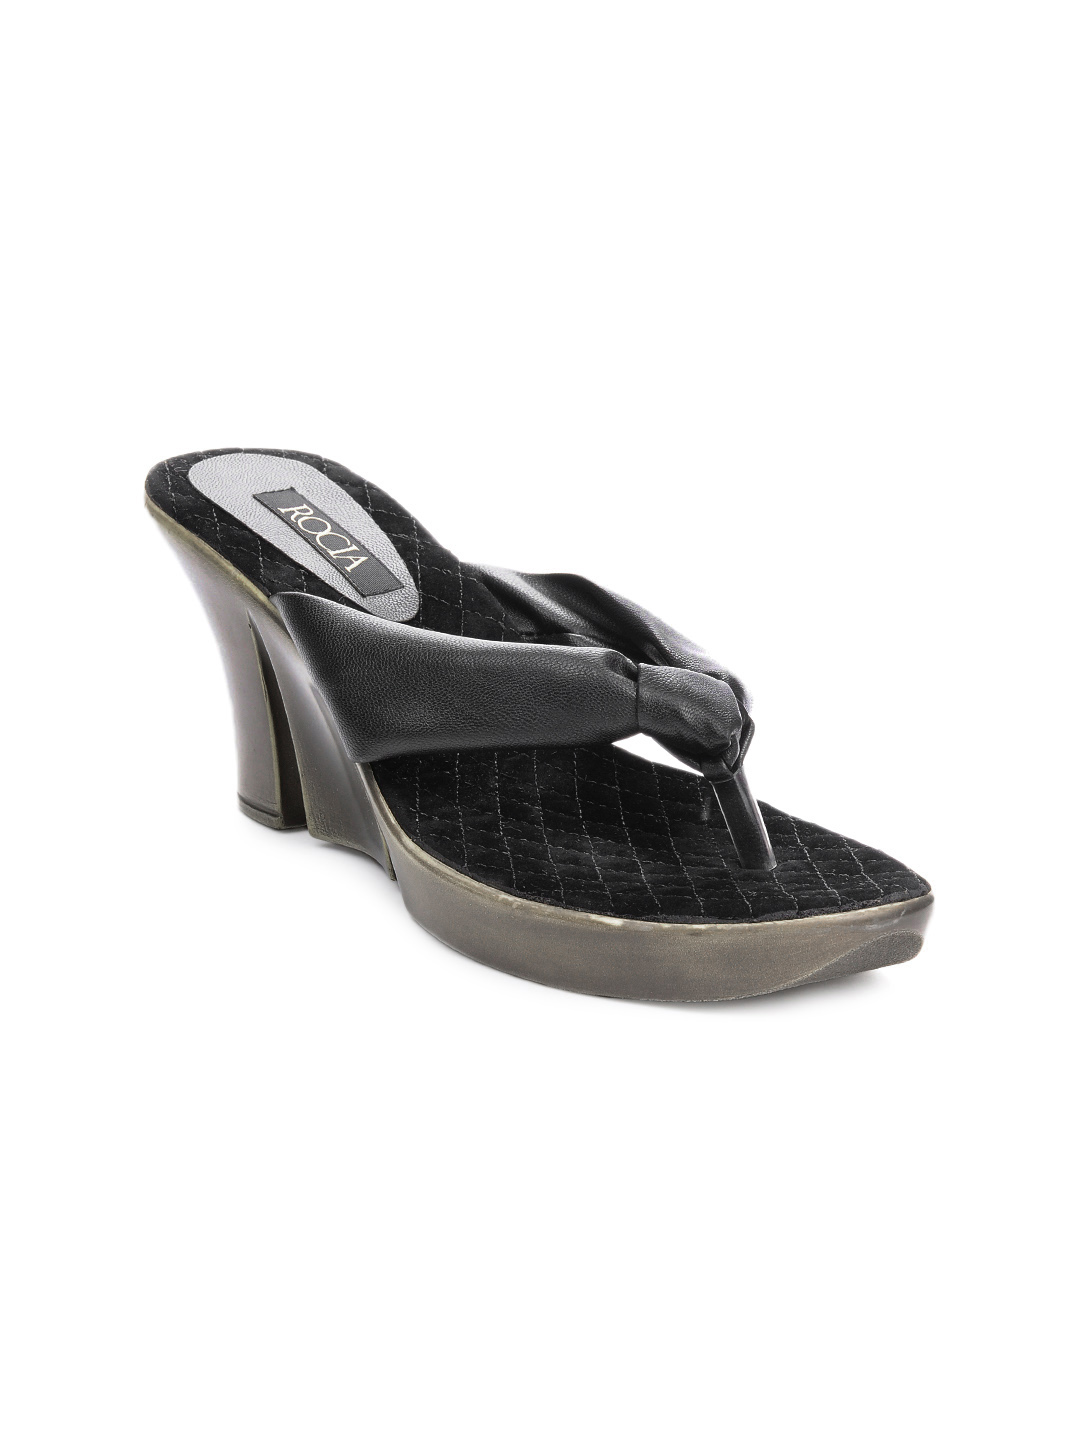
Rocia Women Black Heels
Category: Footwear / Shoes / Heels
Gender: Women
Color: Black
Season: Winter 2012
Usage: Casual